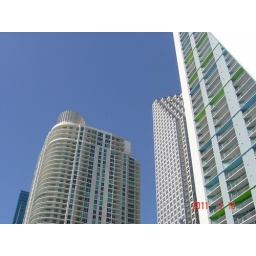
You can tell highrises built during the latest building boom by the greenish blue windows.